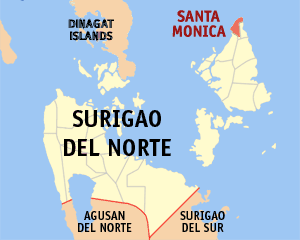
Santa Monica est une localité de la province de Surigao du Nord, aux Philippines. En 2015, elle compte 8 808 habitants.